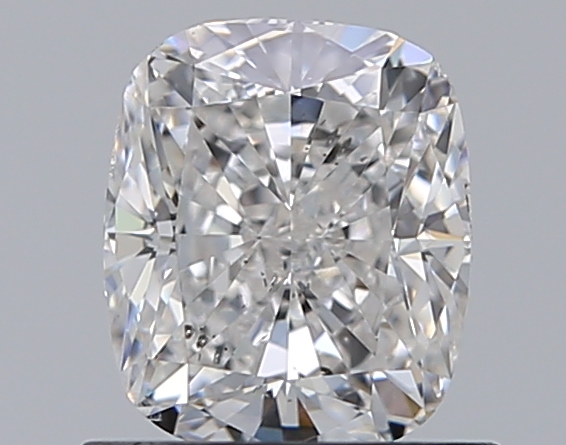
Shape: cushion
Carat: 1
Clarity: SI1
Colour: F
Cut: VG
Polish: EX
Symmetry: VG
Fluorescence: N
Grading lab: GIA
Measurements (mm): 6.09 x 5.19 x 3.71